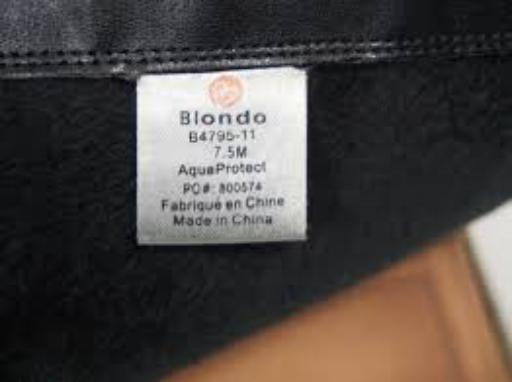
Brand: Blondo
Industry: Clothes